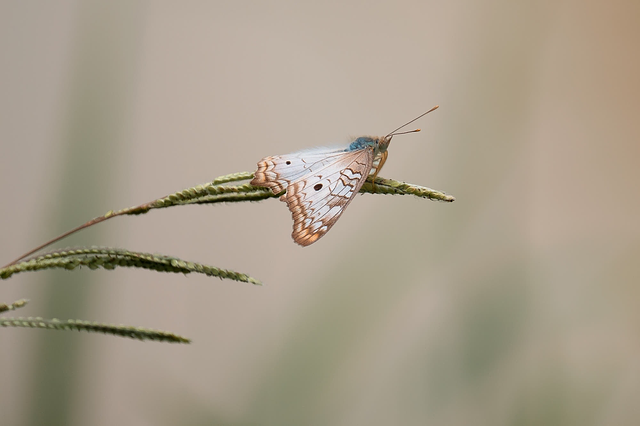
Label: butterfly